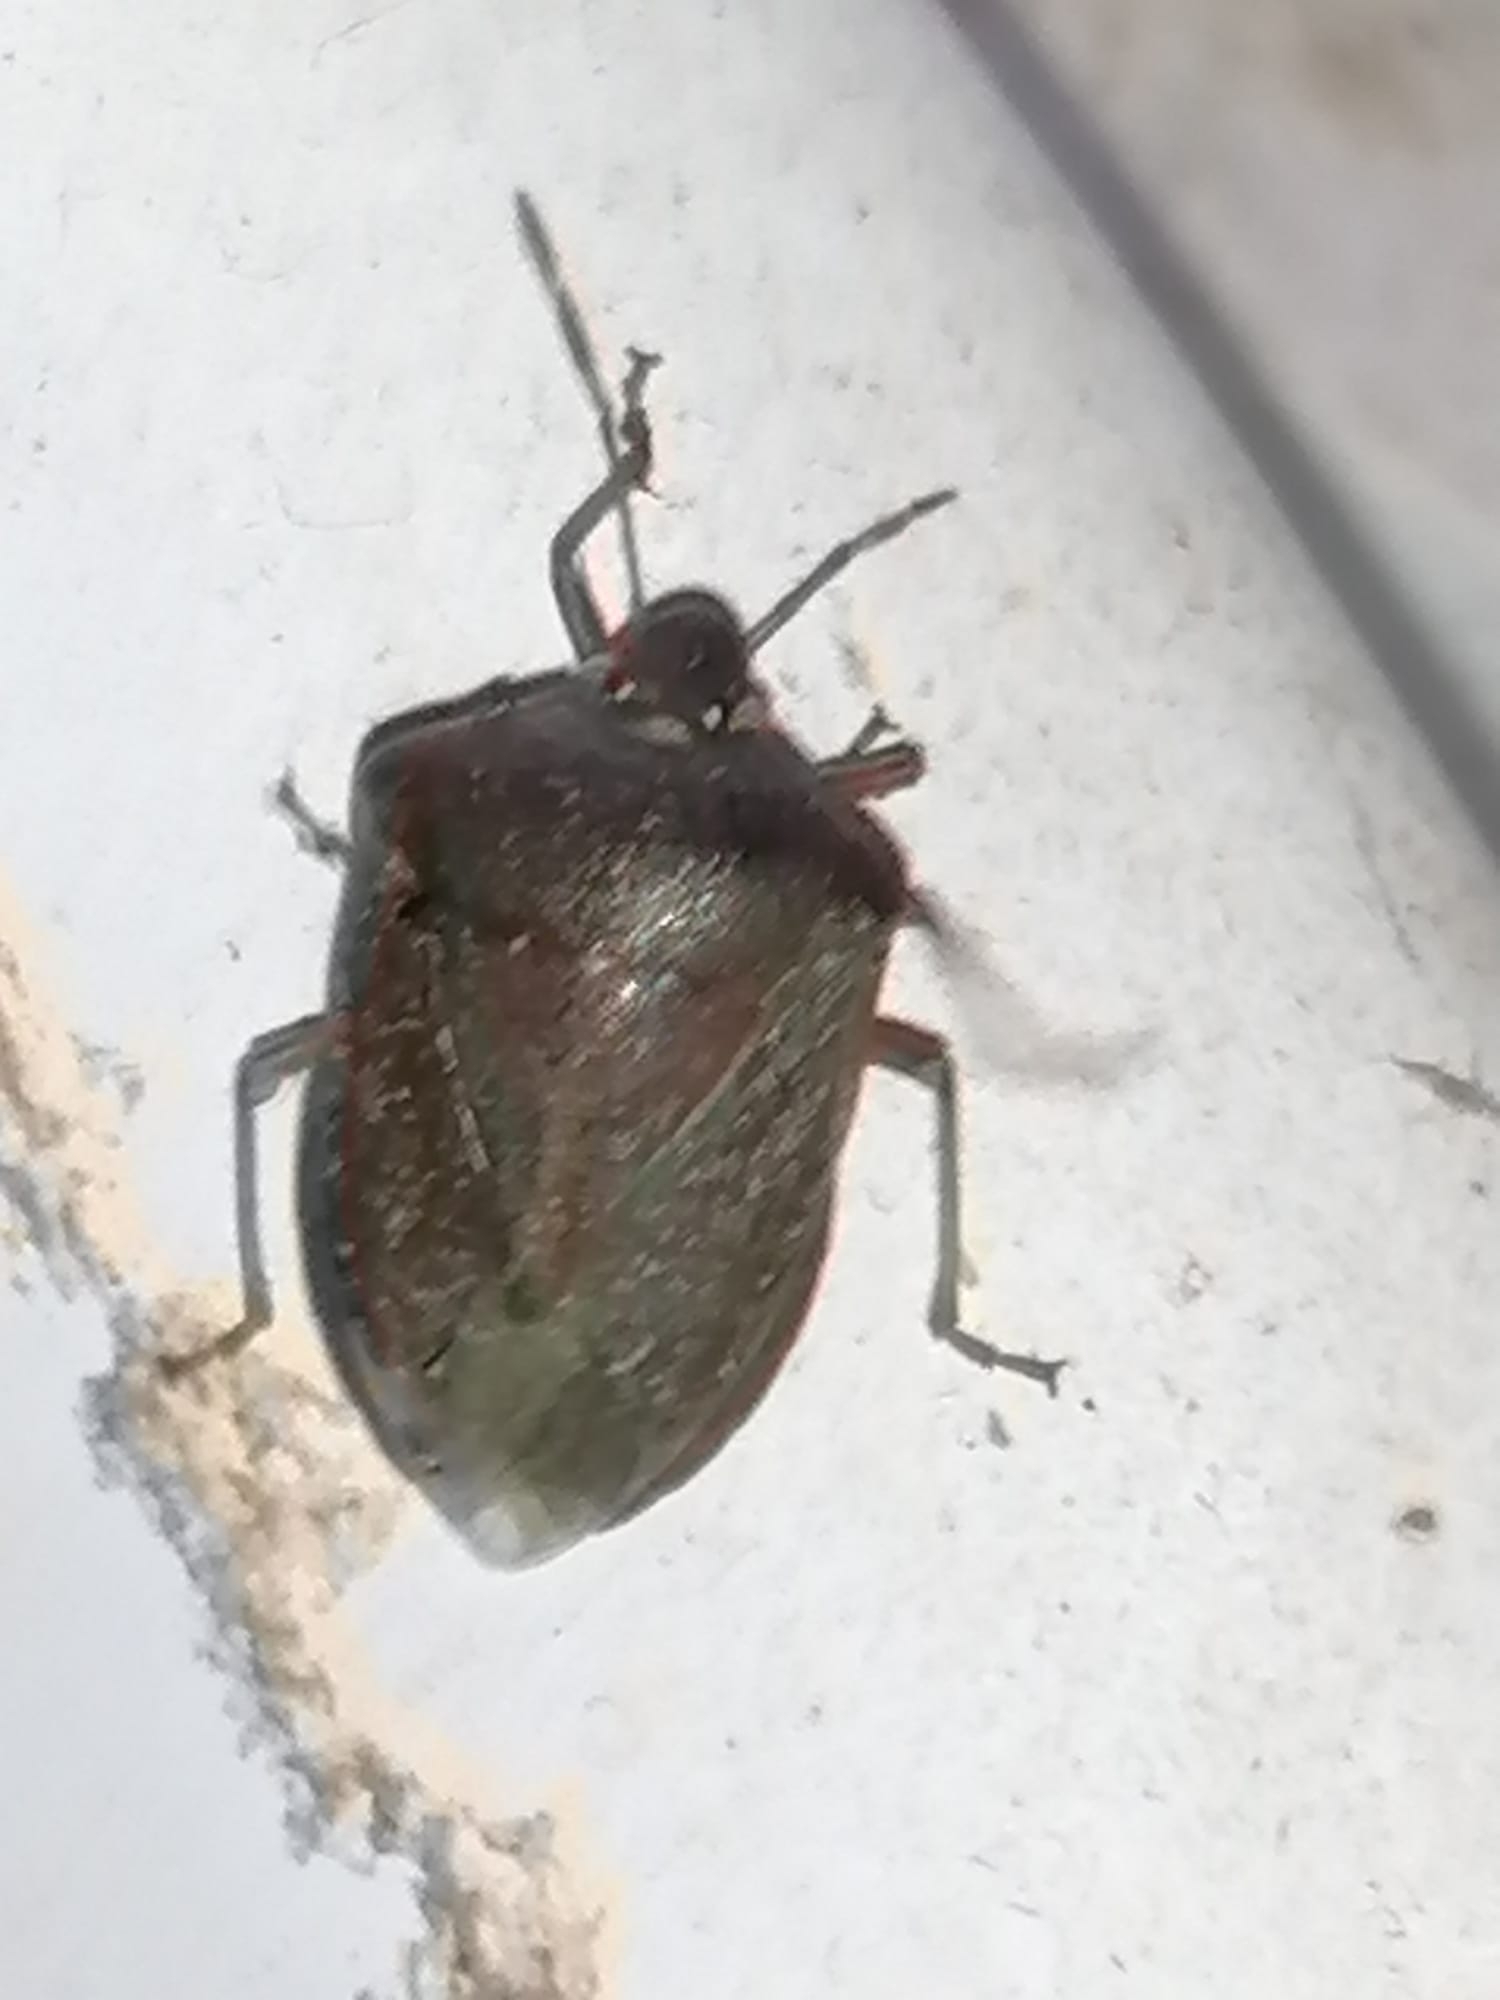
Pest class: stink_bug